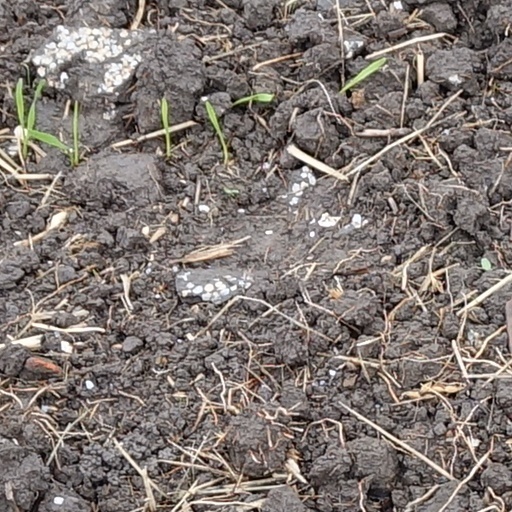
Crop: wheat